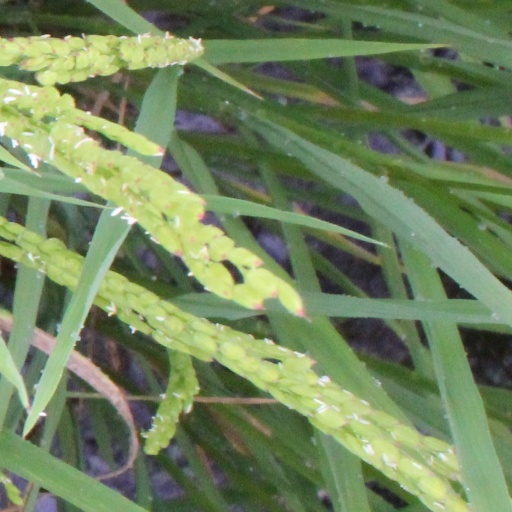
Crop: rice